AgniKul Cosmos

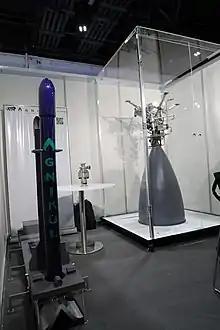
Mockups of the Agnibaan launch vehicle and its engine at the International Astronautical Congress 2021.

The company was founded by Srinath Ravichandran, Moin SPM, Satyanarayanan Chakravarthy and Janardhana Raju within IIT Madras with a seed funding of with aim to develop and launch its first rocket in 2021 and subsequently develop ability to provide launch service for satellites weighing up to . The start-up later managed to raise up to from investors. Till end of 2020, the company had raised almost $4 million and headed towards the Indian Space Research Organisation (ISRO) for advisory. A Non-Disclosure Agreement (NDA) was signed with Department of Space to obtain government's technological assistance in development of launch vehicles. Although the company entered an agreement with Alaska Aerospace Corporation to launch rocket from Kodiak Launch Complex as a commercial launch pad to test rockets was not available in India, the deal eventually fizzled out as no progress was made with the vehicle. AgniKul has received investment from personal capacity of Anand Mahindra, chairman of Mahindra Group. Although, amount was not specified.